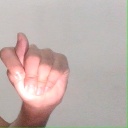
अक्षर: ट